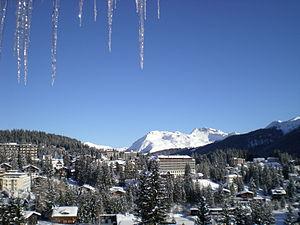
Arosa est une commune suisse du canton des Grisons, située dans la région de Plessur.